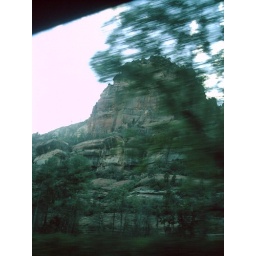
driving in red rock country